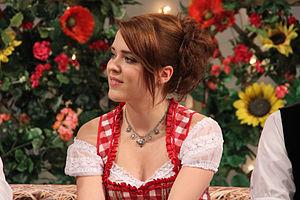
Carina Dengler est une chanteuse et actrice allemande.